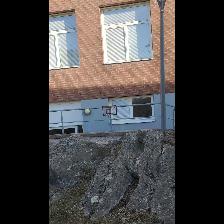
Label: NonHuman